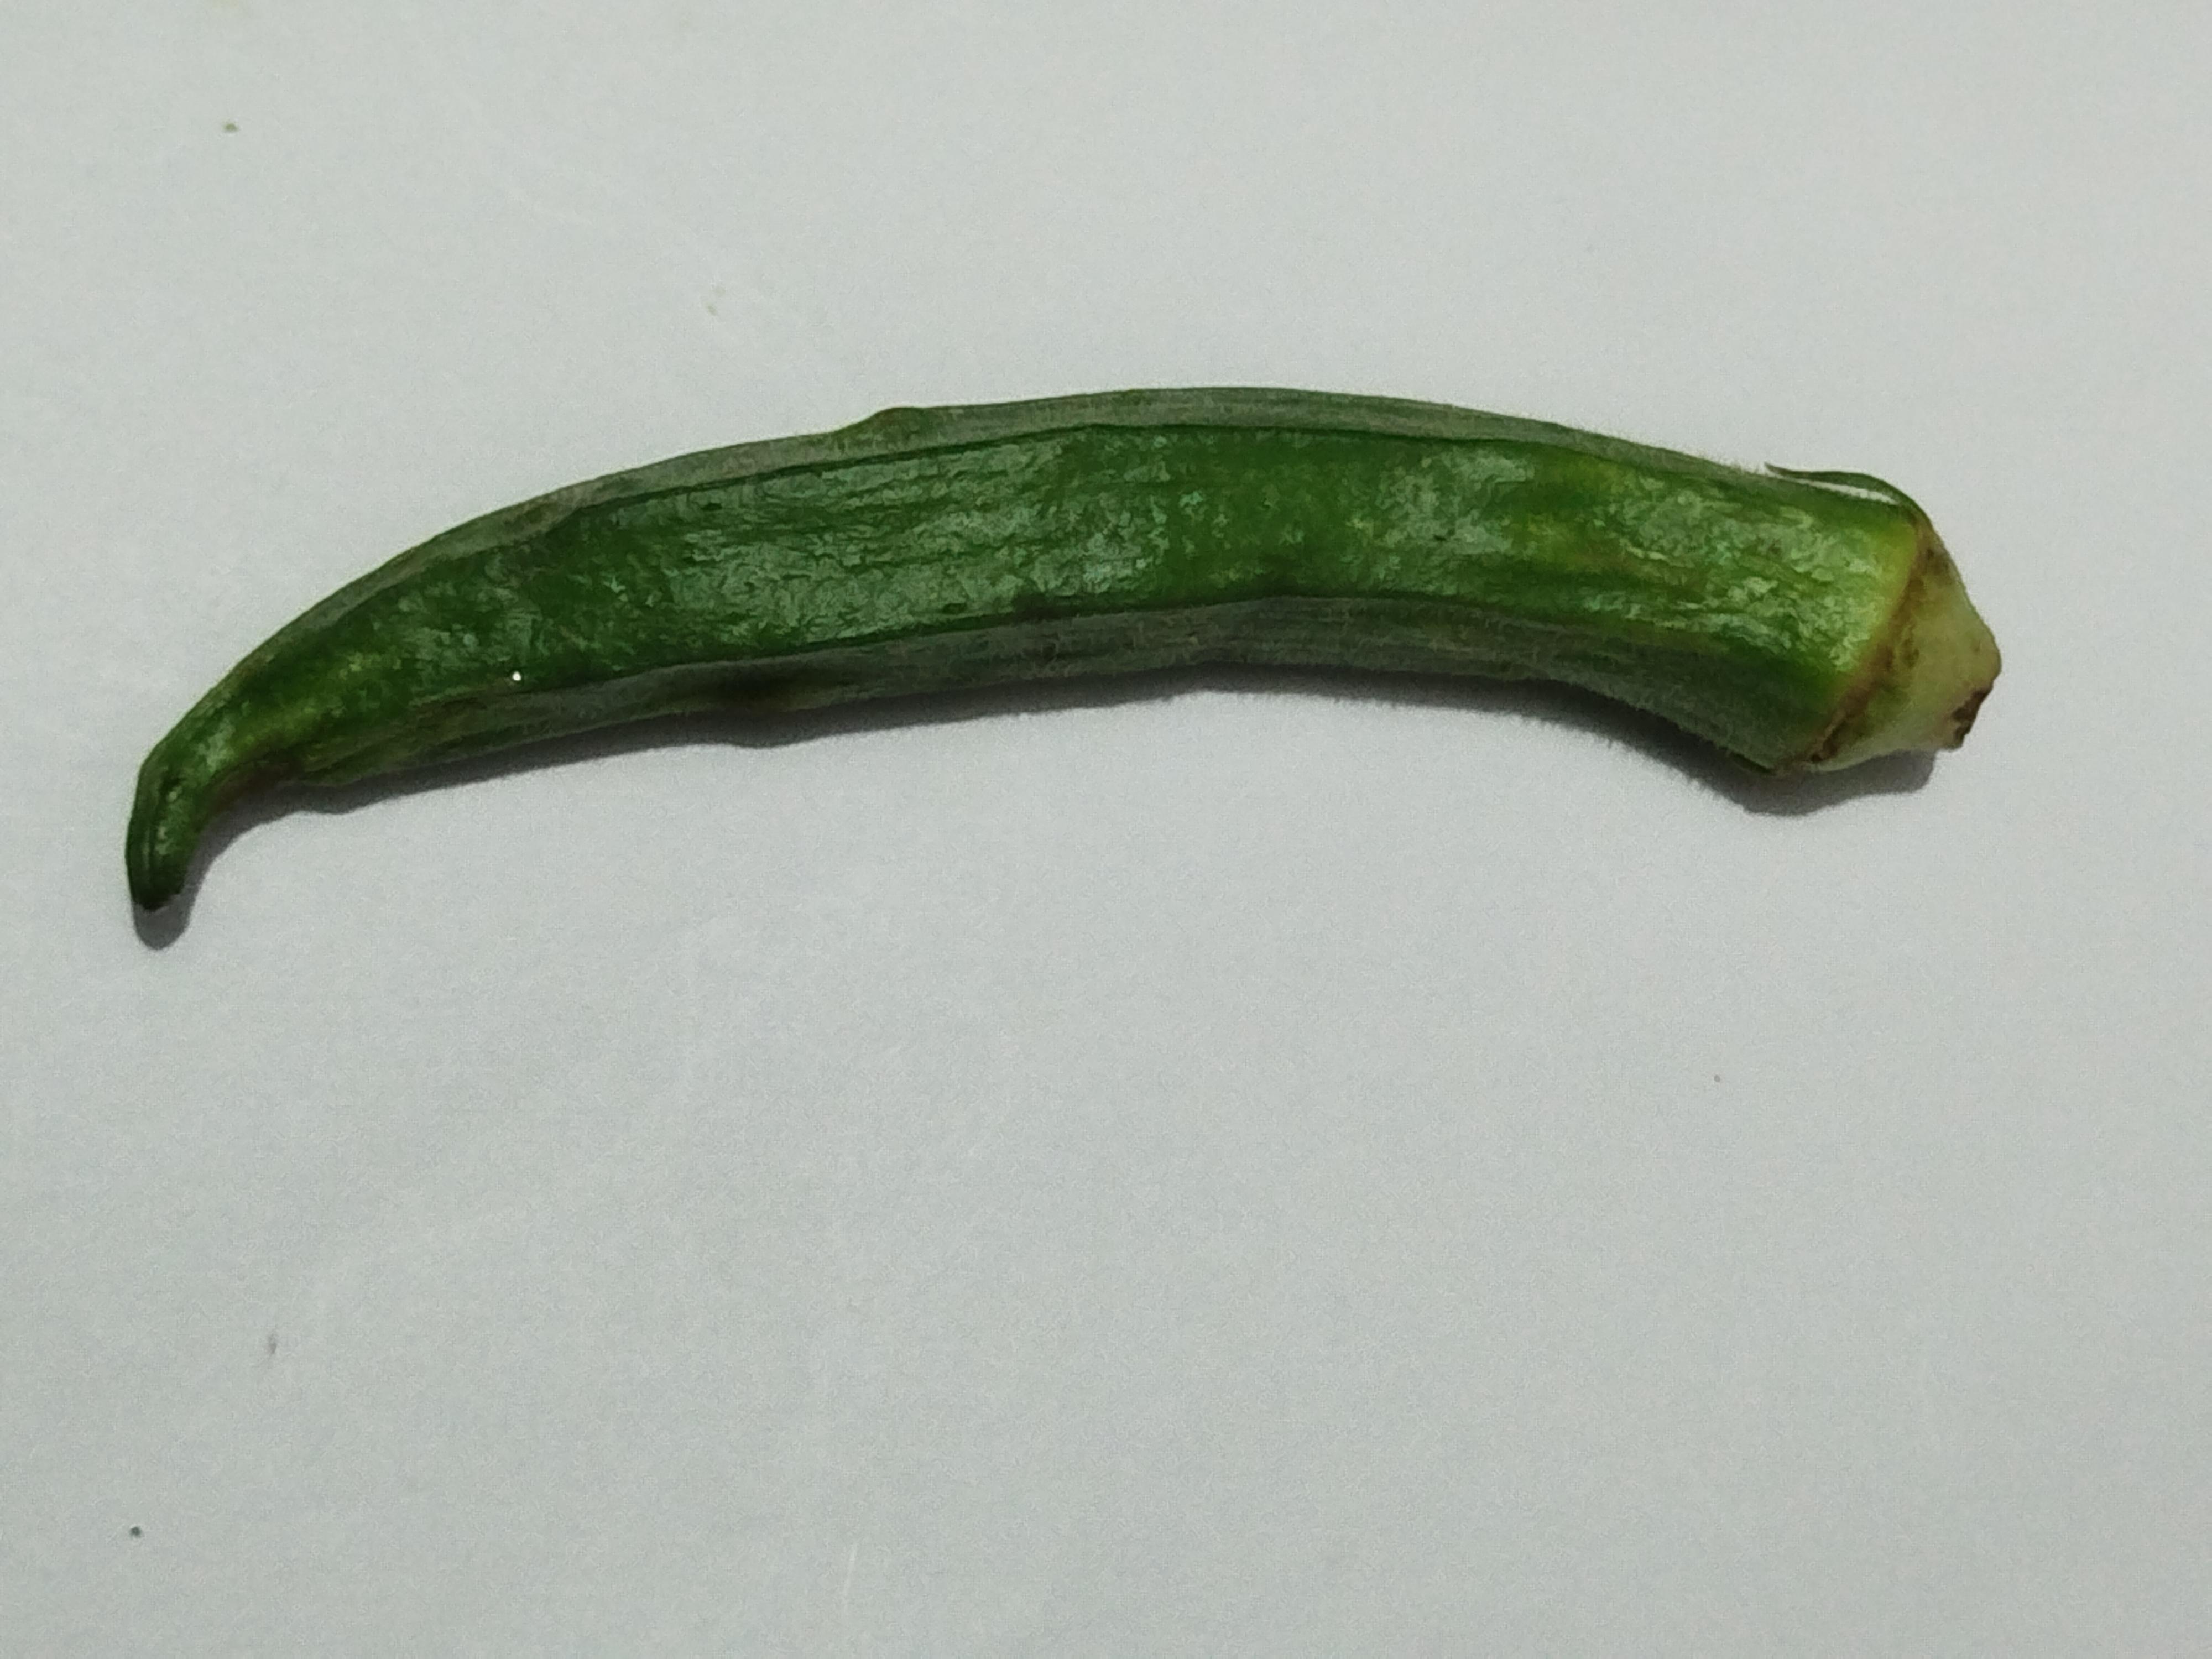
Label: Ladies finger